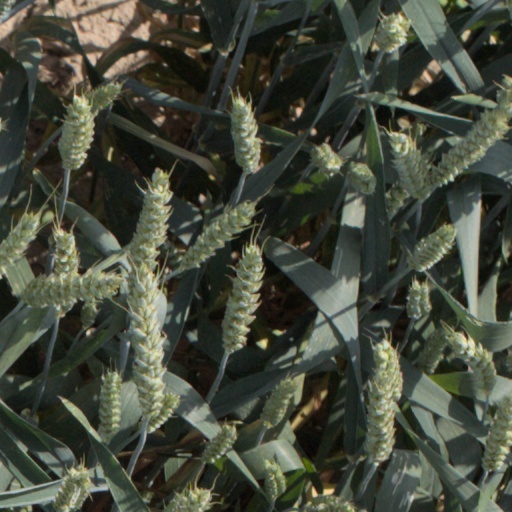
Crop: wheat